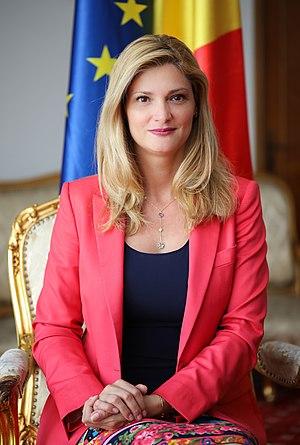
Ramona Nicole Manescu est une femme politique et une juriste roumaine, membre du Parti national libéral jusqu'en 2017 puis de l'ALDE.